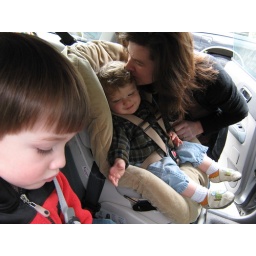
Rex in new car seat